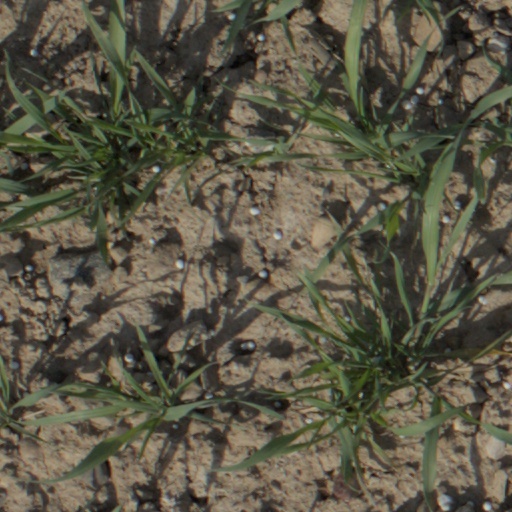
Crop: wheat